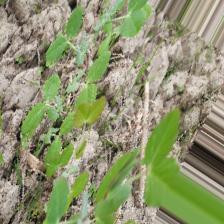
Label: Normal